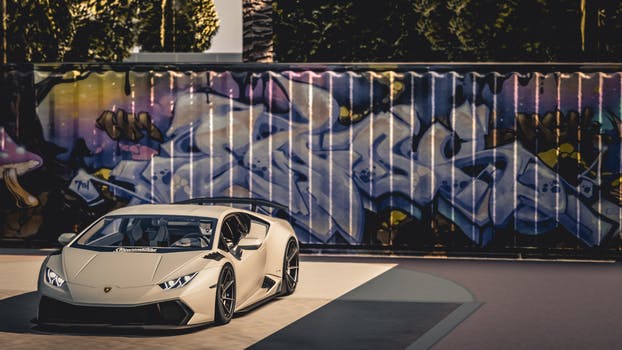
Label: No Watermark